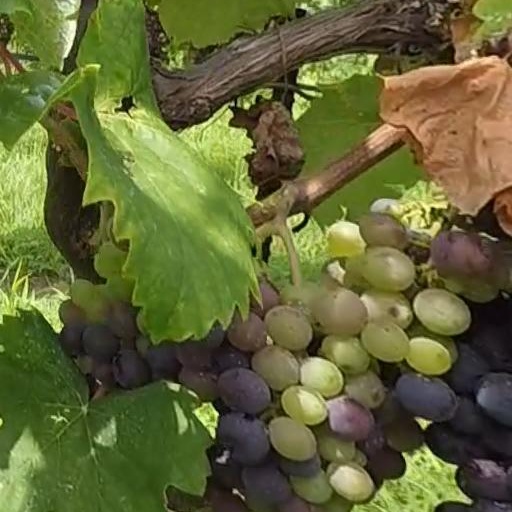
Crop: grape